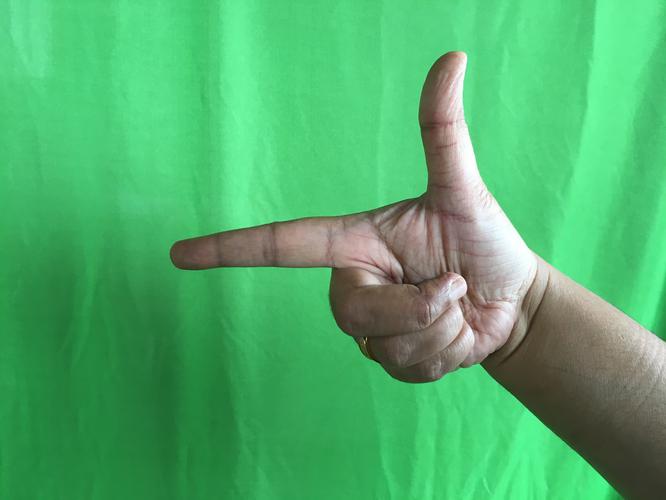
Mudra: Chandrakala
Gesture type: single_hand